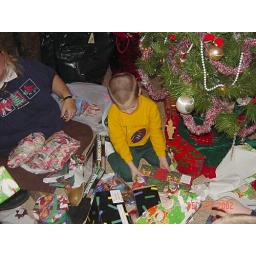
Justin in orange shirt